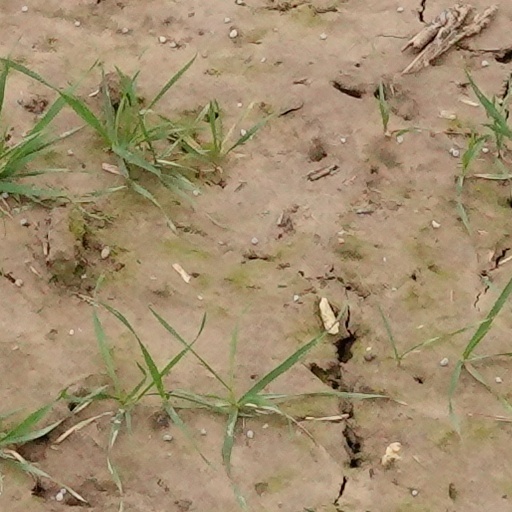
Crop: wheat